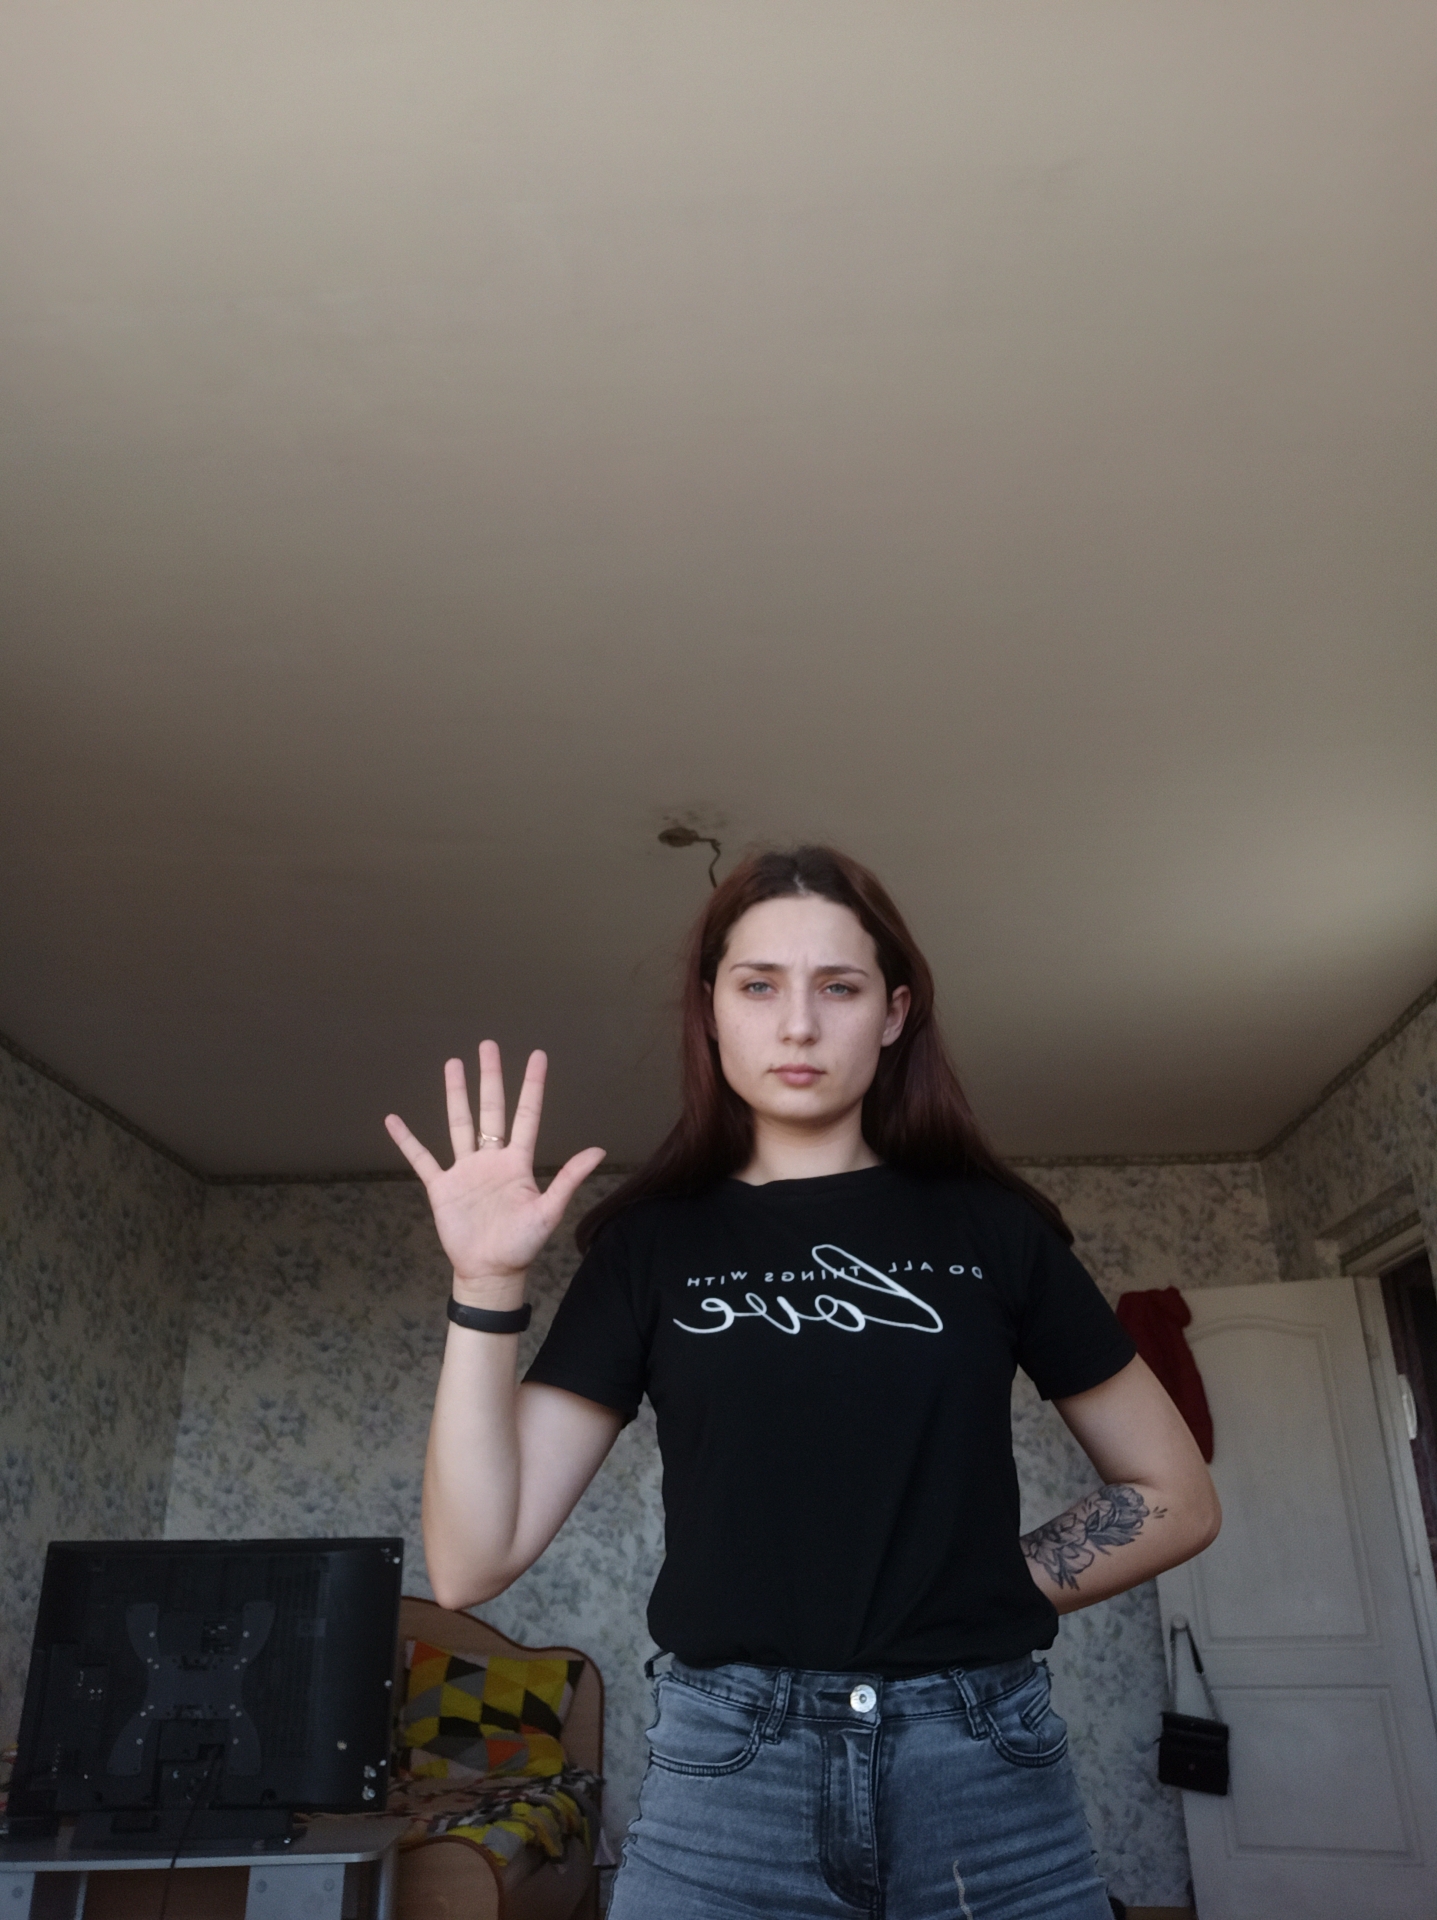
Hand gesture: palm